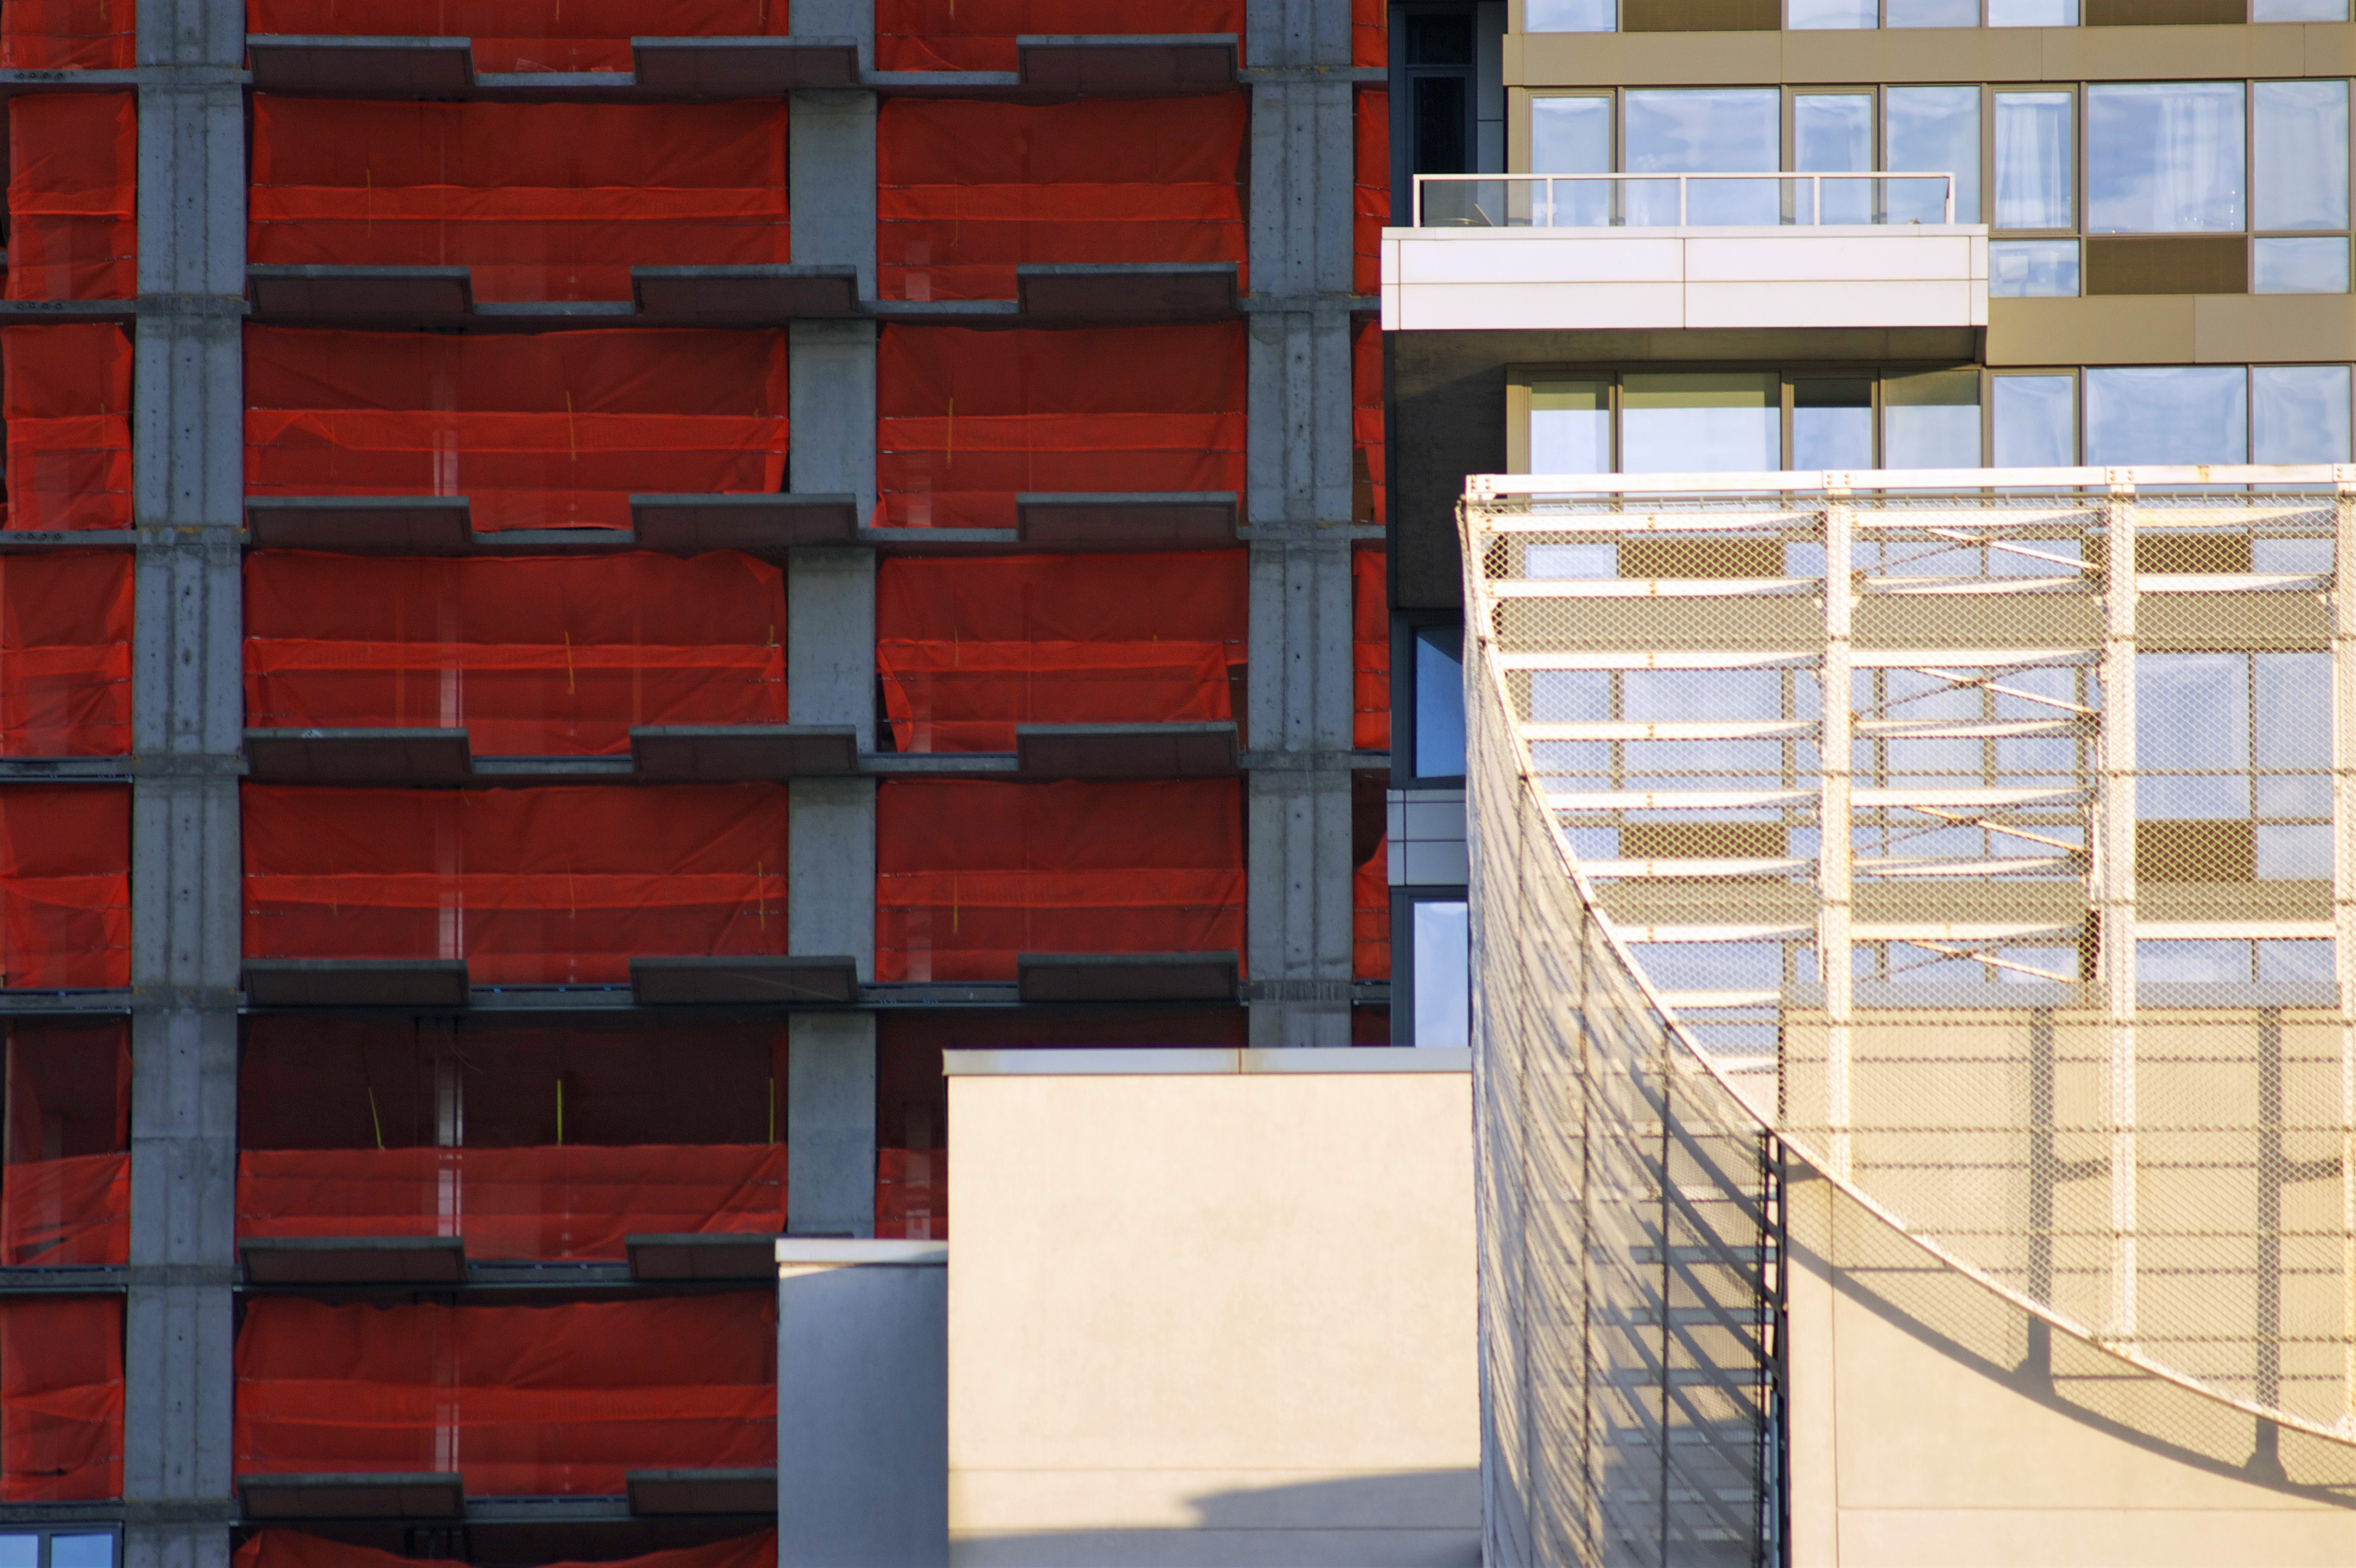
architecture, wood, house, window, building, wall, steel, dusk, line, red, nyc, color, usa, facade, blue, brick, interior design, design, windows, new, york, us, shape, urban area, window covering